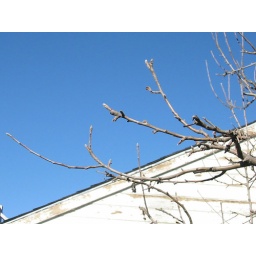
January in California, and the apple tree in my backyard is busy budding.